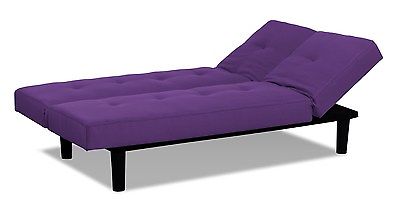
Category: sofa